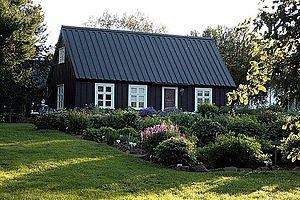
Akureyri est une municipalité et une ville du nord de l'Islande. Elle est la capitale de la région Norðurland eystra et est un important port maritime. Avec une population de 17 754 habitants en 2011, il s'agit de la quatrième ville d'Islande, derrière Reykjavik, Hafnarfjörður et Kópavogur, mais de la deuxième agglomération d'Islande derrière Reykjavik. Elle est le plus grand centre de services dans le nord du pays.